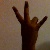
The image shows a hand gesture representing the number 7 in Indian Sign Language.